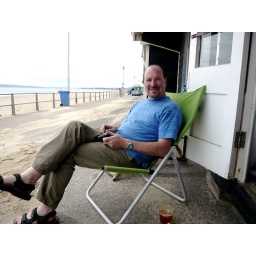
Now this is a happy man - sitting outside a beach hut, camera in hand, beer by his side!